Luciana Berger

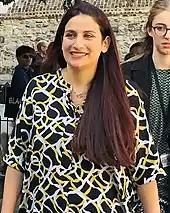
Berger following press conference announcing her membership of the Liberal Democrats

In July 2019, a spokesman for Berger said she had "no intention" of joining the Liberal Democrats. However, just two months later, she joined the Liberal Democrats and cited their anti-Brexit platform as her primary reason for doing so. In December of that year, she said the antisemitism complaints which had prompted her to leave the Labour Party were still unresolved within the party. When Jo Swinson was elected new Liberal Democrat leader in 2019, Berger was appointed the party's spokesperson for health, wellbeing and social care.